History of pizza

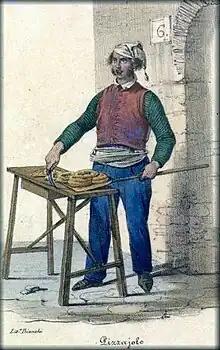
An illustration from 1830 of a "pizzaiolo" in Naples

By the late Medieval and early modern eras, flatbreads, cakes or pastries eaten with toppings, such as galettes and cocas, were common throughout the Mediterranean region. In 16th-century Naples, some galettes were referred to as "pizza"; it was known as a dish for poor people, particularly as street food, and was not considered a kitchen recipe until much later. It was not until the Spanish brought the tomato from the Americas and developed the modern tomato that "pizzas" in their modern conception were invented. It is said that the tomato reached the Kingdom of Naples and Sicily, when it was part of the Spanish Empire, through either Pedro Álvarez de Toledo in the 16th century or viceroy Manuel de Amat, who may have gifted some seeds to the Neapolitans in 1770 on behalf of the Viceroyalty of Peru. At some point the tomato began to be consumed with flatbreads, although it was not then known as a singular named dish.